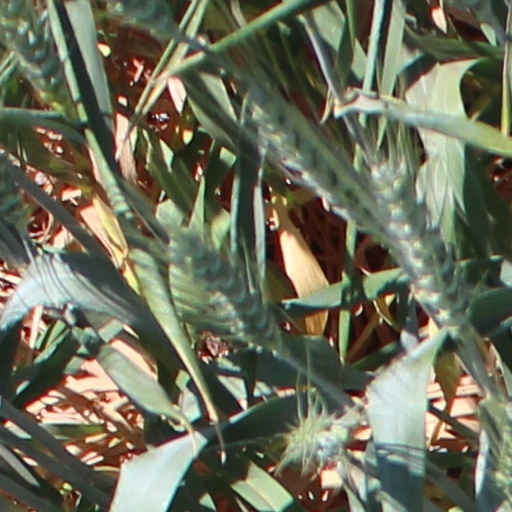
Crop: wheat